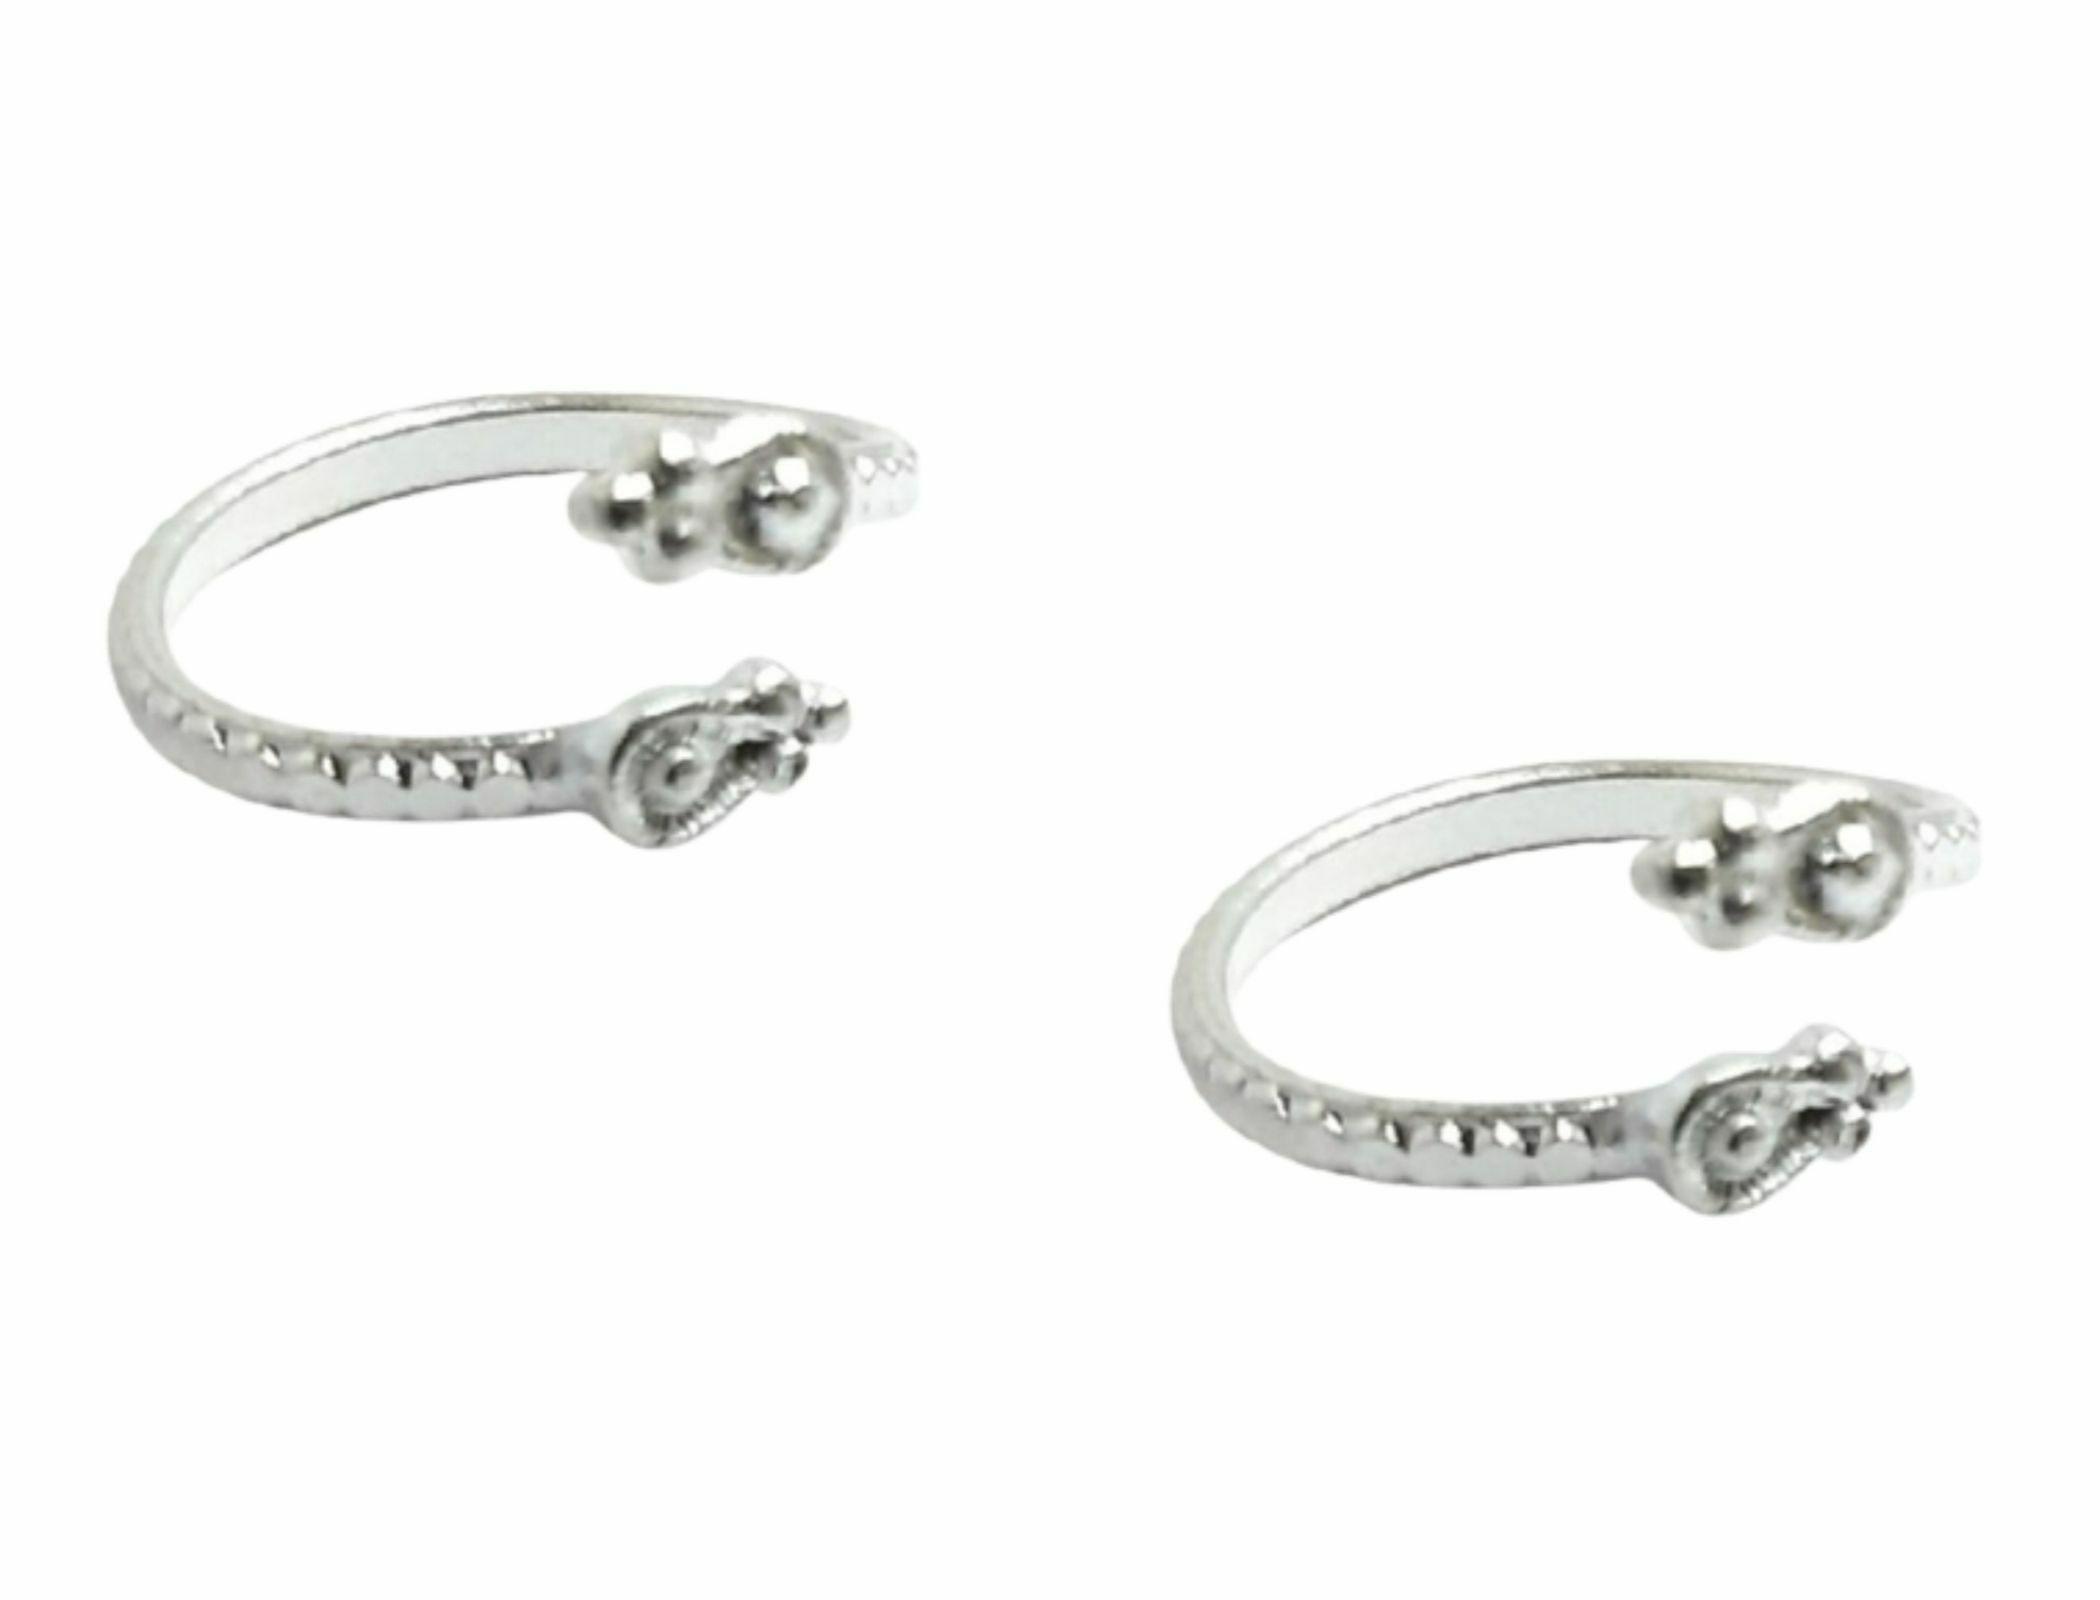
Kamada creations Designer Toe ring Set
Type: Traditional Jewellery
Brand: Kamada Creations
Price: Rs. 219
 Increase your style quotient with these Elegant Toerings from Kamada Creations. Designed to perfection these plain pattern toe rings will instantly attract your beauty. Oxidized Silver Plated Toe rings pair gives an elegant looks you require for all your Occasions. Adjustable in Size with smooth curves to keep your skin safe. Skin friendly - nickel free and lead free as per international standards. Anti-allergic and safe for skin Pretty enough to adorn the feet of a princess, these toe-rings make great festive wear too. Make an Admirable Gift for your friend sister, mother or wife, anniversary, birthday gift, Suitable for party, Office or Daily Wear.
Features: skin friendly,lightweight,silver plated
Included: 4-PAIR-OF-TOE-RING-SET